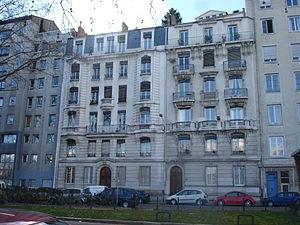
Lyon
Les berges du Rhône ou quais du Rhône sont un ensemble de voies bordant le Rhône à Lyon.